Amar Asha

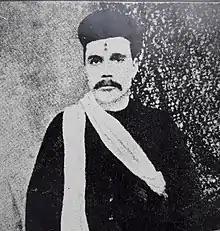
Manilal Dwivedi

"Amar Asha" was first published in "Sudarshan" (vol. 14, issue 1) on the day Manilal died, 1 October 1898, with some typographical errors. It was reproduced and included in many anthologies of poems, such as the second edition of "Atmanimajjan", a collection of poems by Manilal, which was published in 1914 by his younger brother, Madhavlal Dwivedi, and an Himmatlal Anajaria's anthology, "Kavyamadhurya" (1920), with some corrections suggested by Amrit Keshav Nayak. It was also published in the 3rd edition of "Atmanimajjan" (1959), edited by Dhirubhai Thaker, based on the original manuscript.